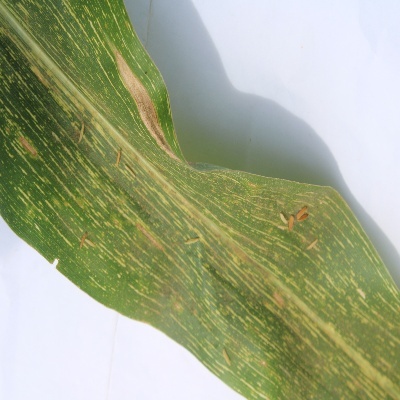
Label: Corn_(Maize)___Leaf_Spot